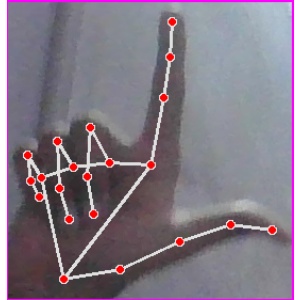
अक्षर: ल